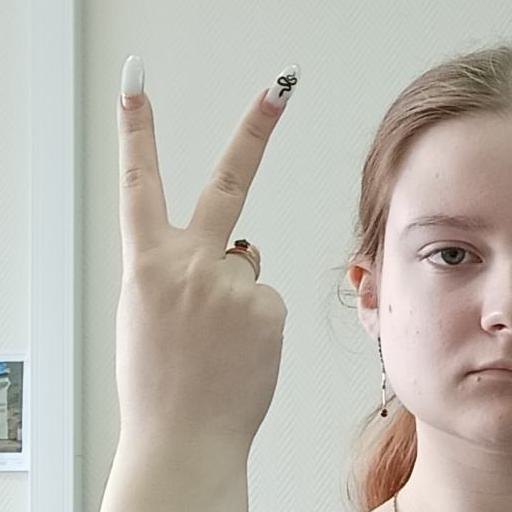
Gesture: peace_inverted